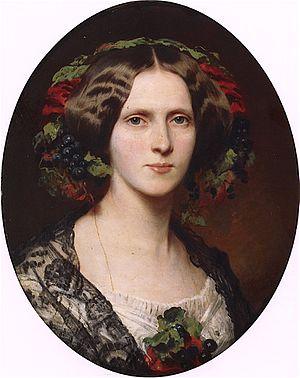
Cet article est une liste des peintures de Franz Xaver Winterhalter. Winterhalter était un artiste allemand célèbre au XIXe siècle pour ses portraits de la royauté européenne. Ses œuvres font partie des collections des plus grands musées d'Europe et des États-Unis. Ses peintures véhiculent une atmosphère d'intimité, révélant une compréhension de l'esprit de la noblesse de l'époque, de son hédonisme, de son luxe et aussi de sa joie.